Mechthild of Nassau

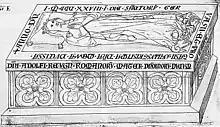
Drawing of the tomb of Mechthild of Nassau in Klarenthal Monastery, by Heinrich Dors

Mechtild of Nassau (before 1280–19 June 1323) was the youngest child of Adolf, King of the Romans and Imagina of Isenburg-Limburg. Through her marriage to Rudolf I, Duke of Bavaria, Mechthild was the Duchess of Bavaria and Countess Palatine.